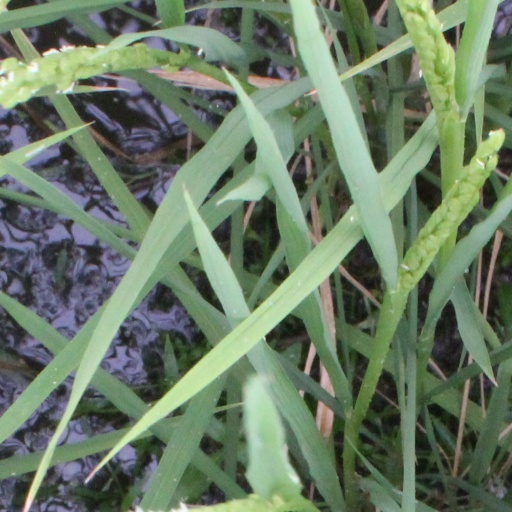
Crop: rice